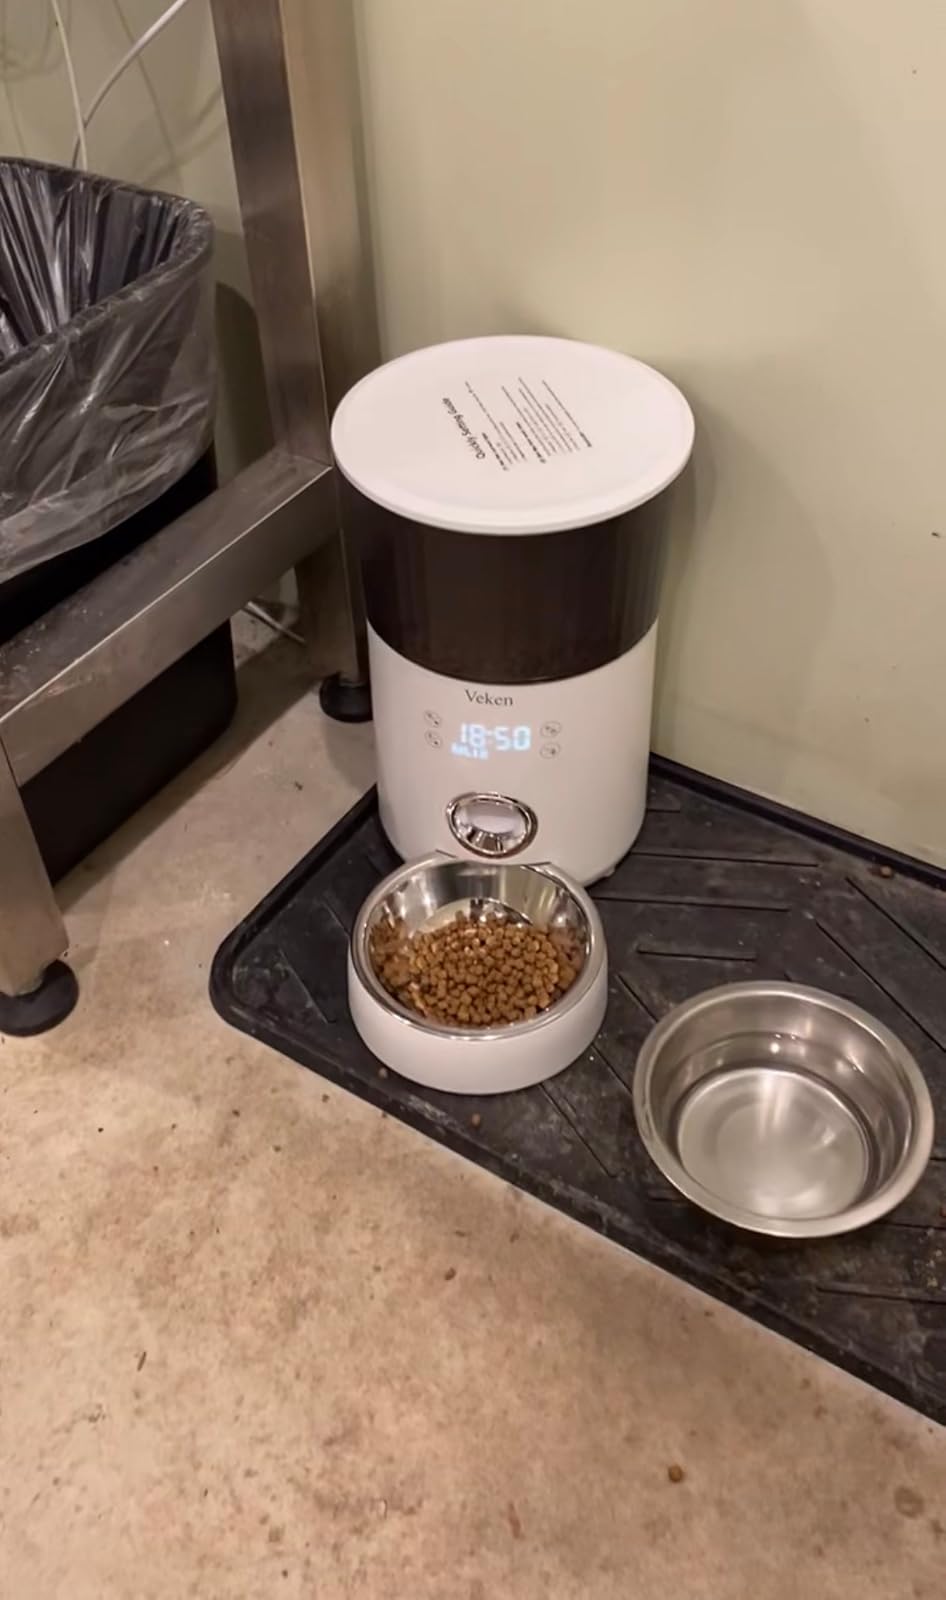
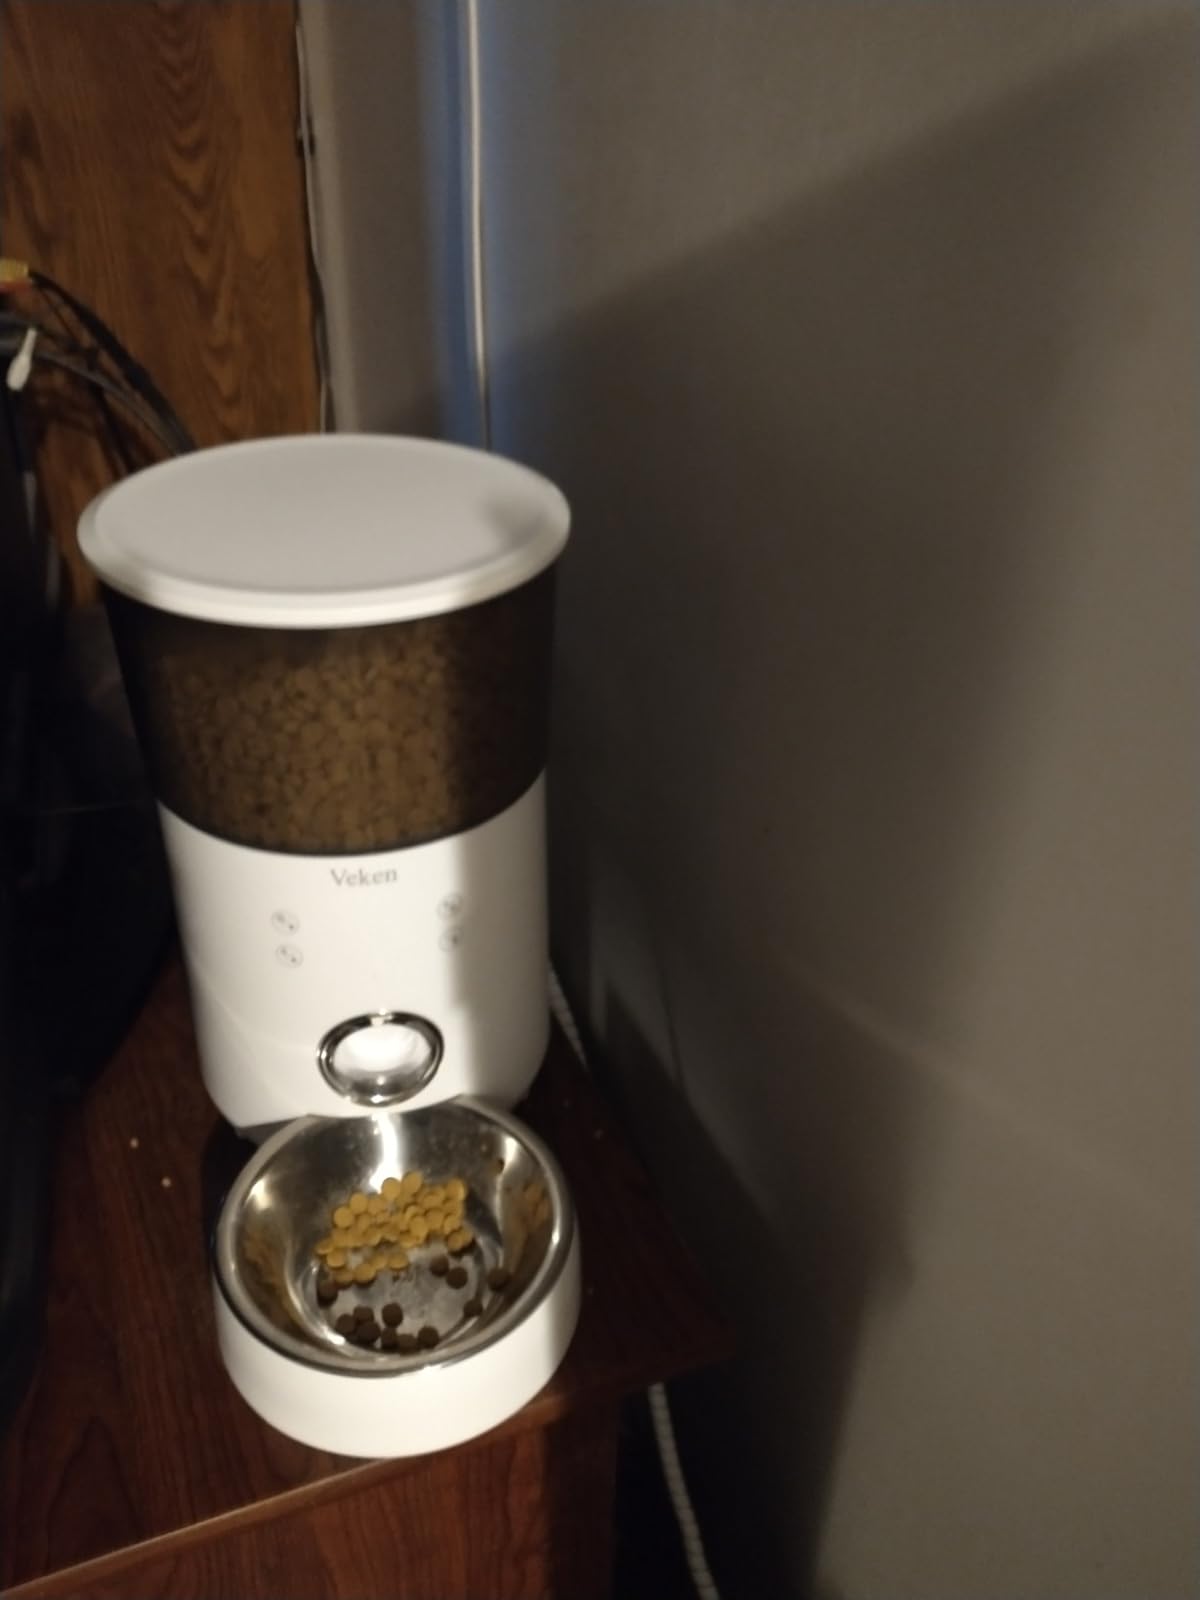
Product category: items_feeder
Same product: yes